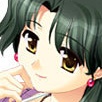
Portrait style: Anime Portrait